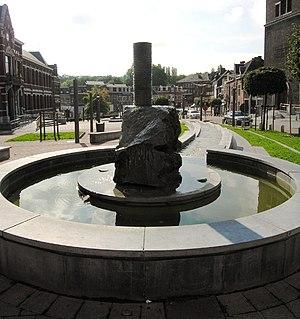
La Legia peu après sa source à Ans